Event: Nepal Earthquake
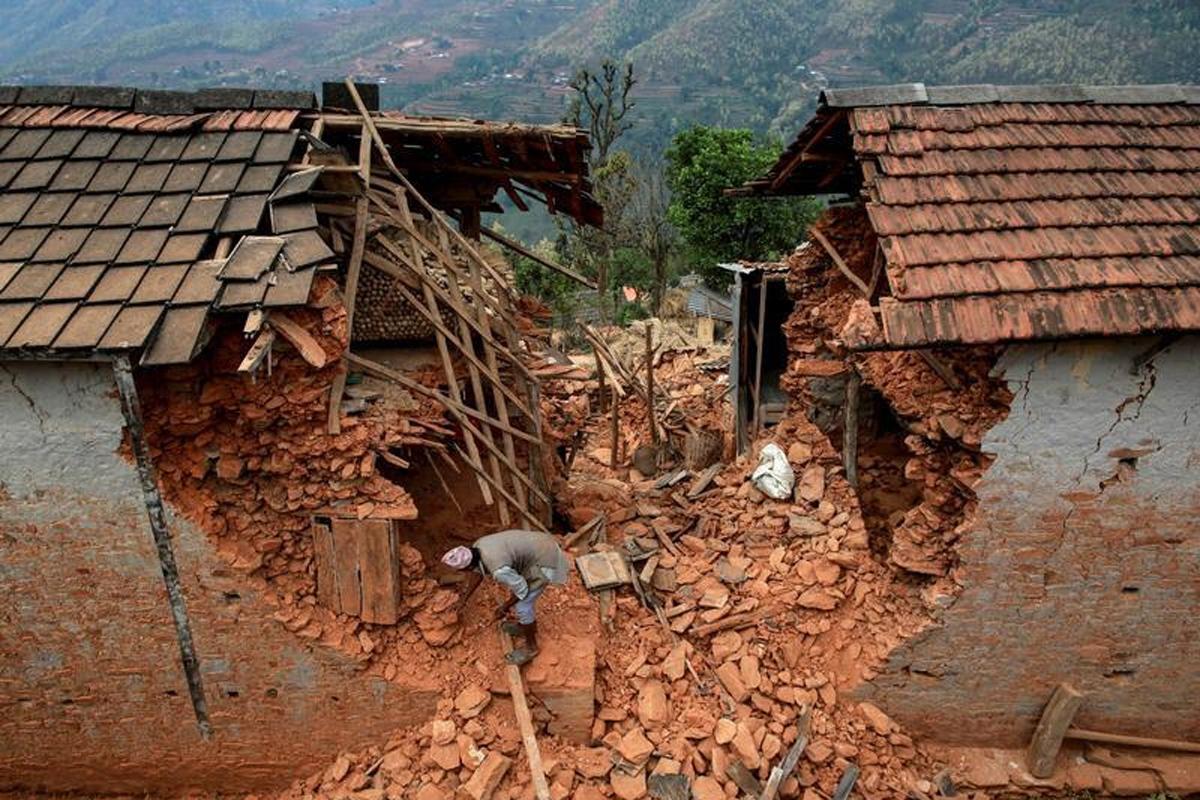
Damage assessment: damage